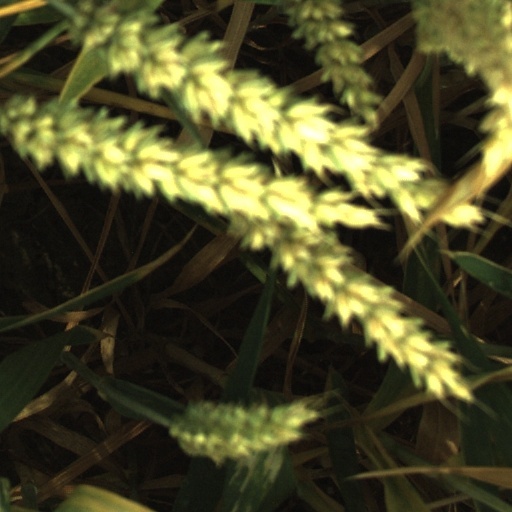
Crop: wheat